Janua Linguarum Reserata

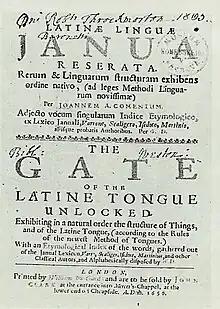
Title page of the 1656 English edition

In 1628, when the Habsburgs allowed only the Catholic religion in their monarchy, many Czech Brethren found exile in Leszno, in Catholic Poland, where Protestants were tolerated. Comenius formed the idea that language cannot be taught without relation to things. He also saw a narrow connection between language and knowledge, both of which he considered limited. His friends persuaded him to express these ideas in books, of which was the first. Comenius was inspired by a LatinSpanish textbook called , published in Salamanca in 1611 by an Irish monk William Bathe. The book was published in 1617 in London in four languages, the other two being English and French. This edition was probably shown to Comenius by John Jonston.